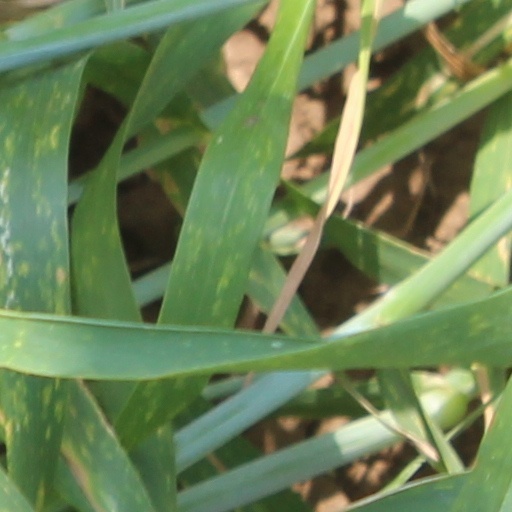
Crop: wheat